Ranganadi River

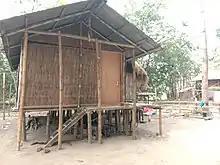
House (Chang Ghar) of Mising people on the bank of Ranganadi River in Lakhimpur district

The Ranganadi Dam is a concrete-gravity diversion dam on the Ranganadi River located at Lower Subansiri district of Arunachal Pradesh.